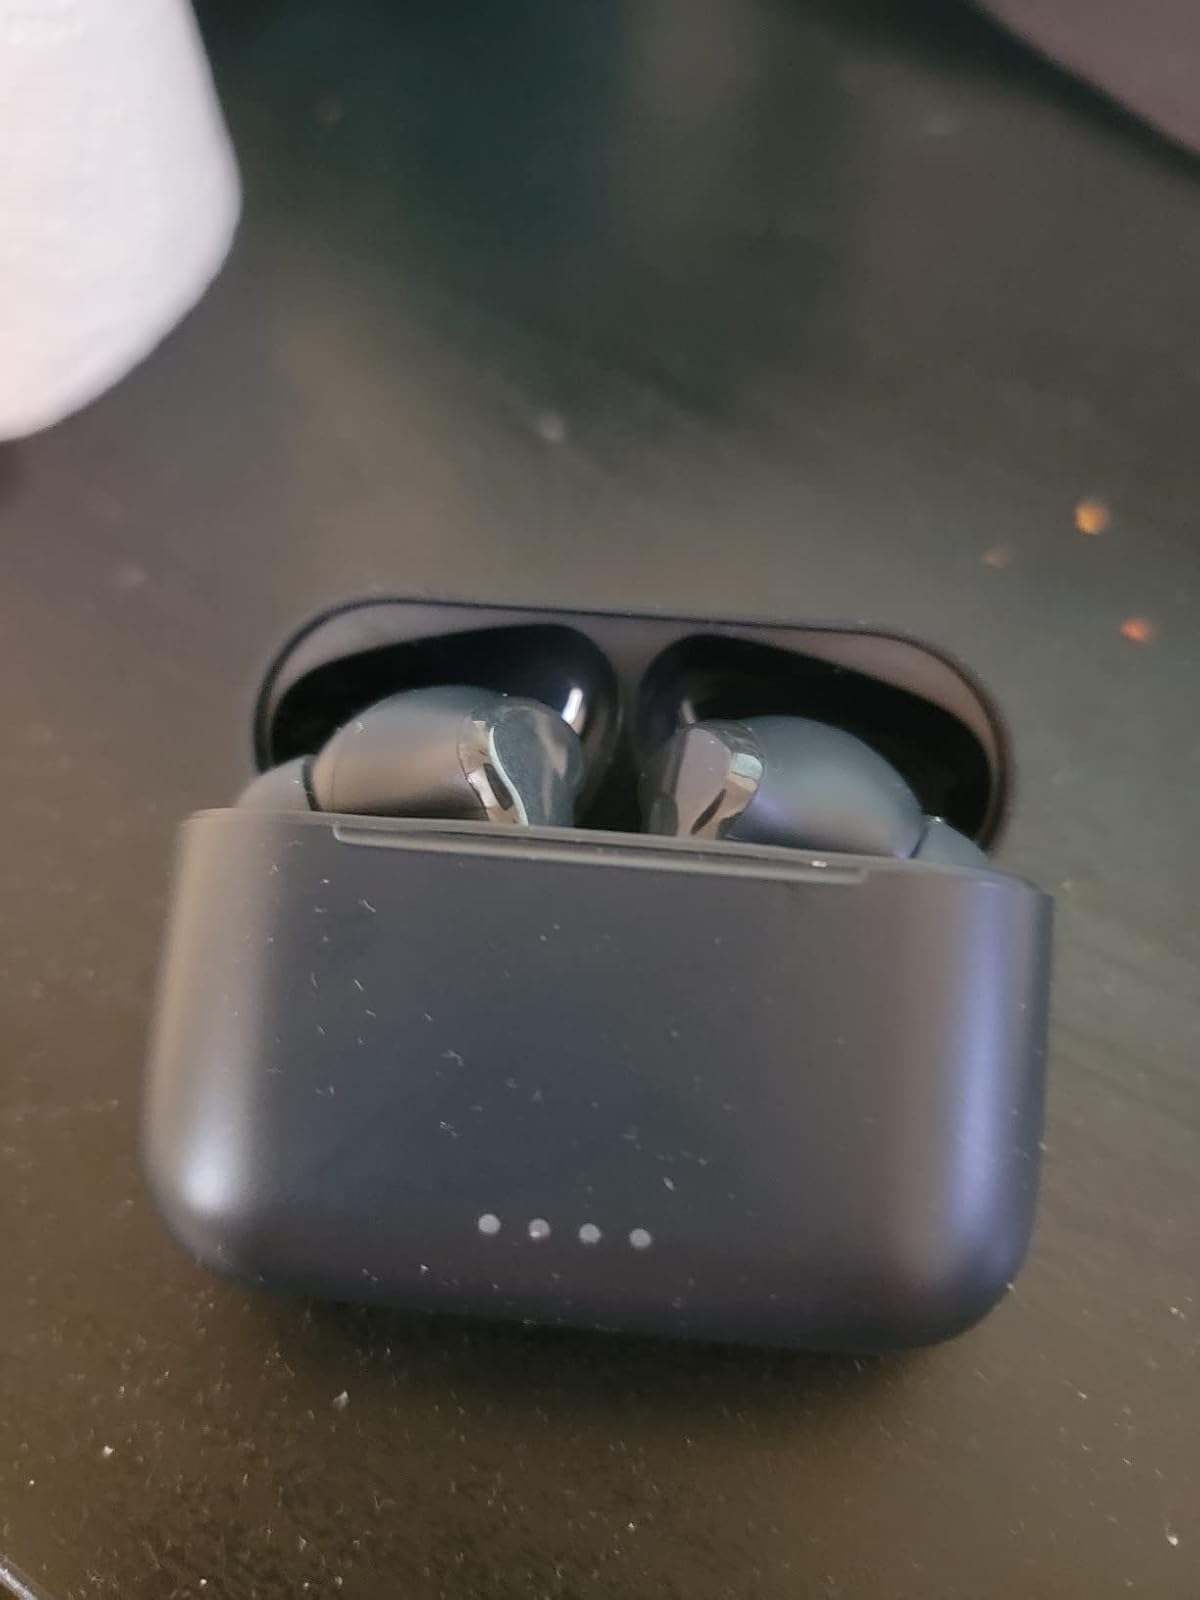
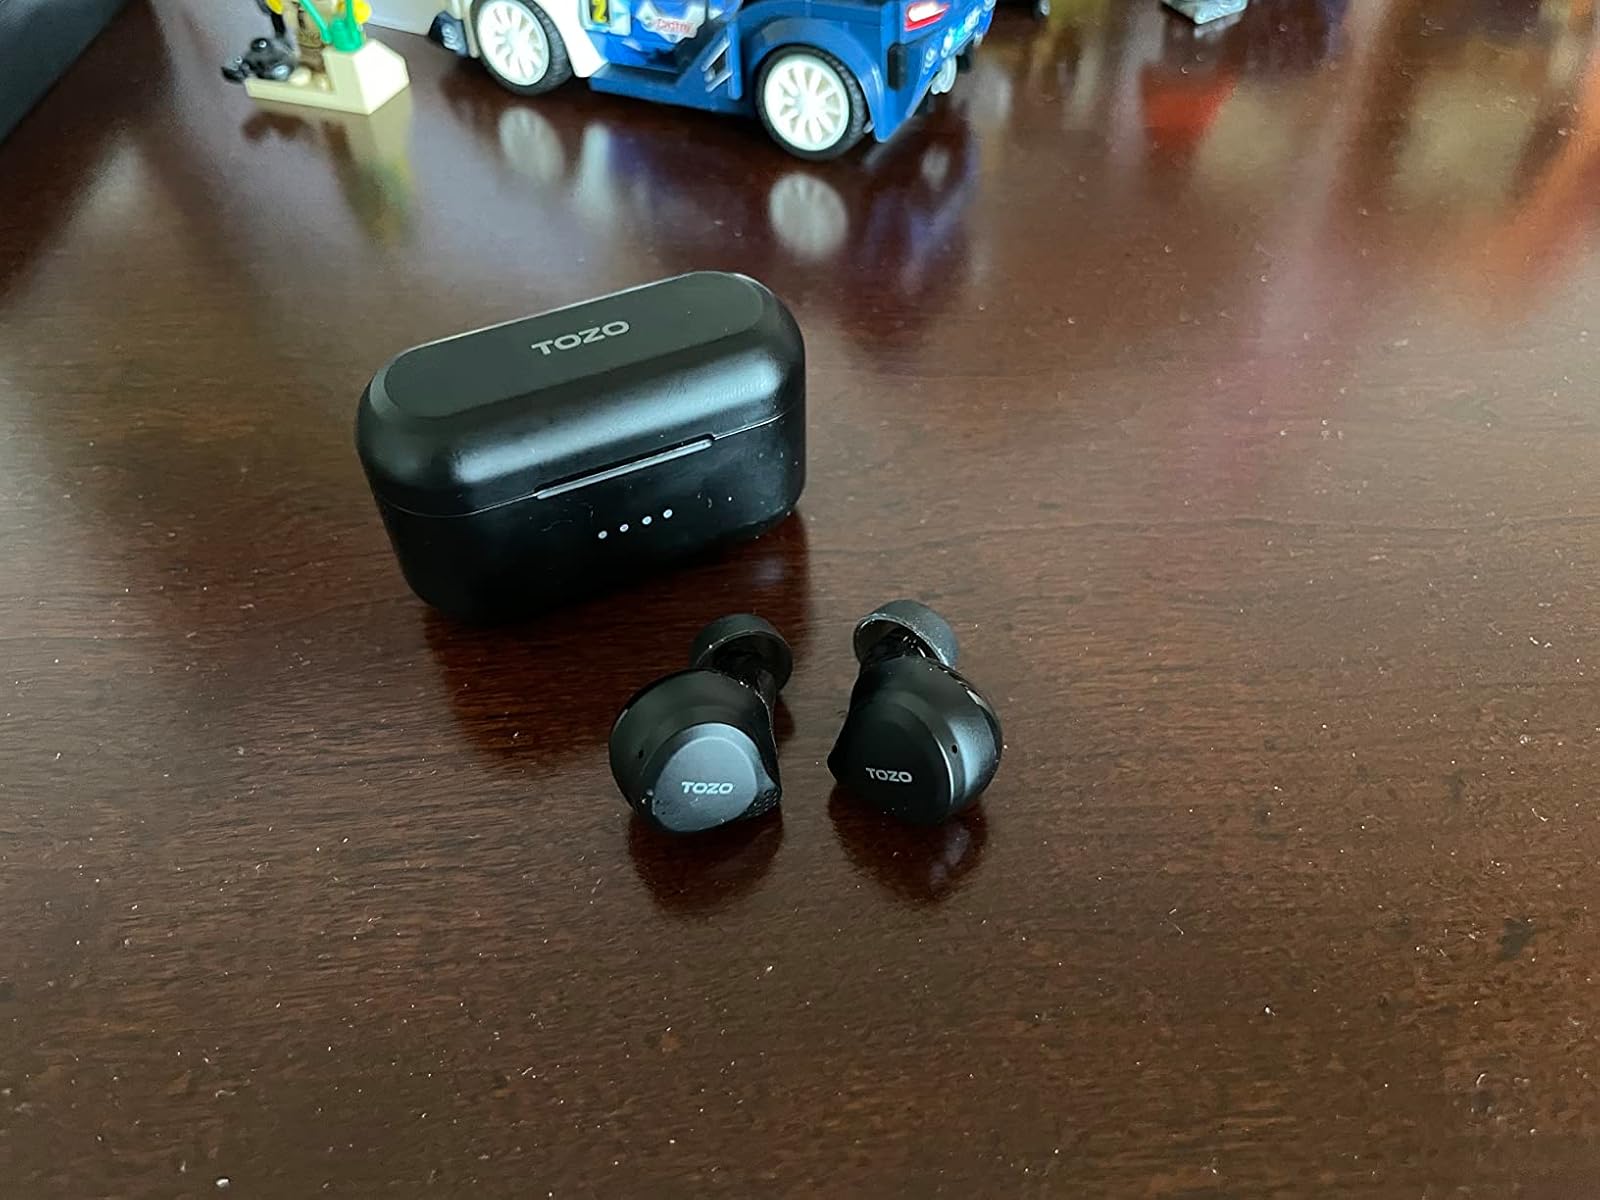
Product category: earbuds
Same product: no